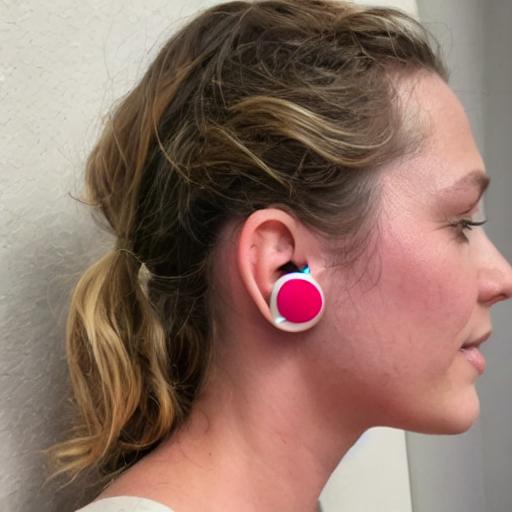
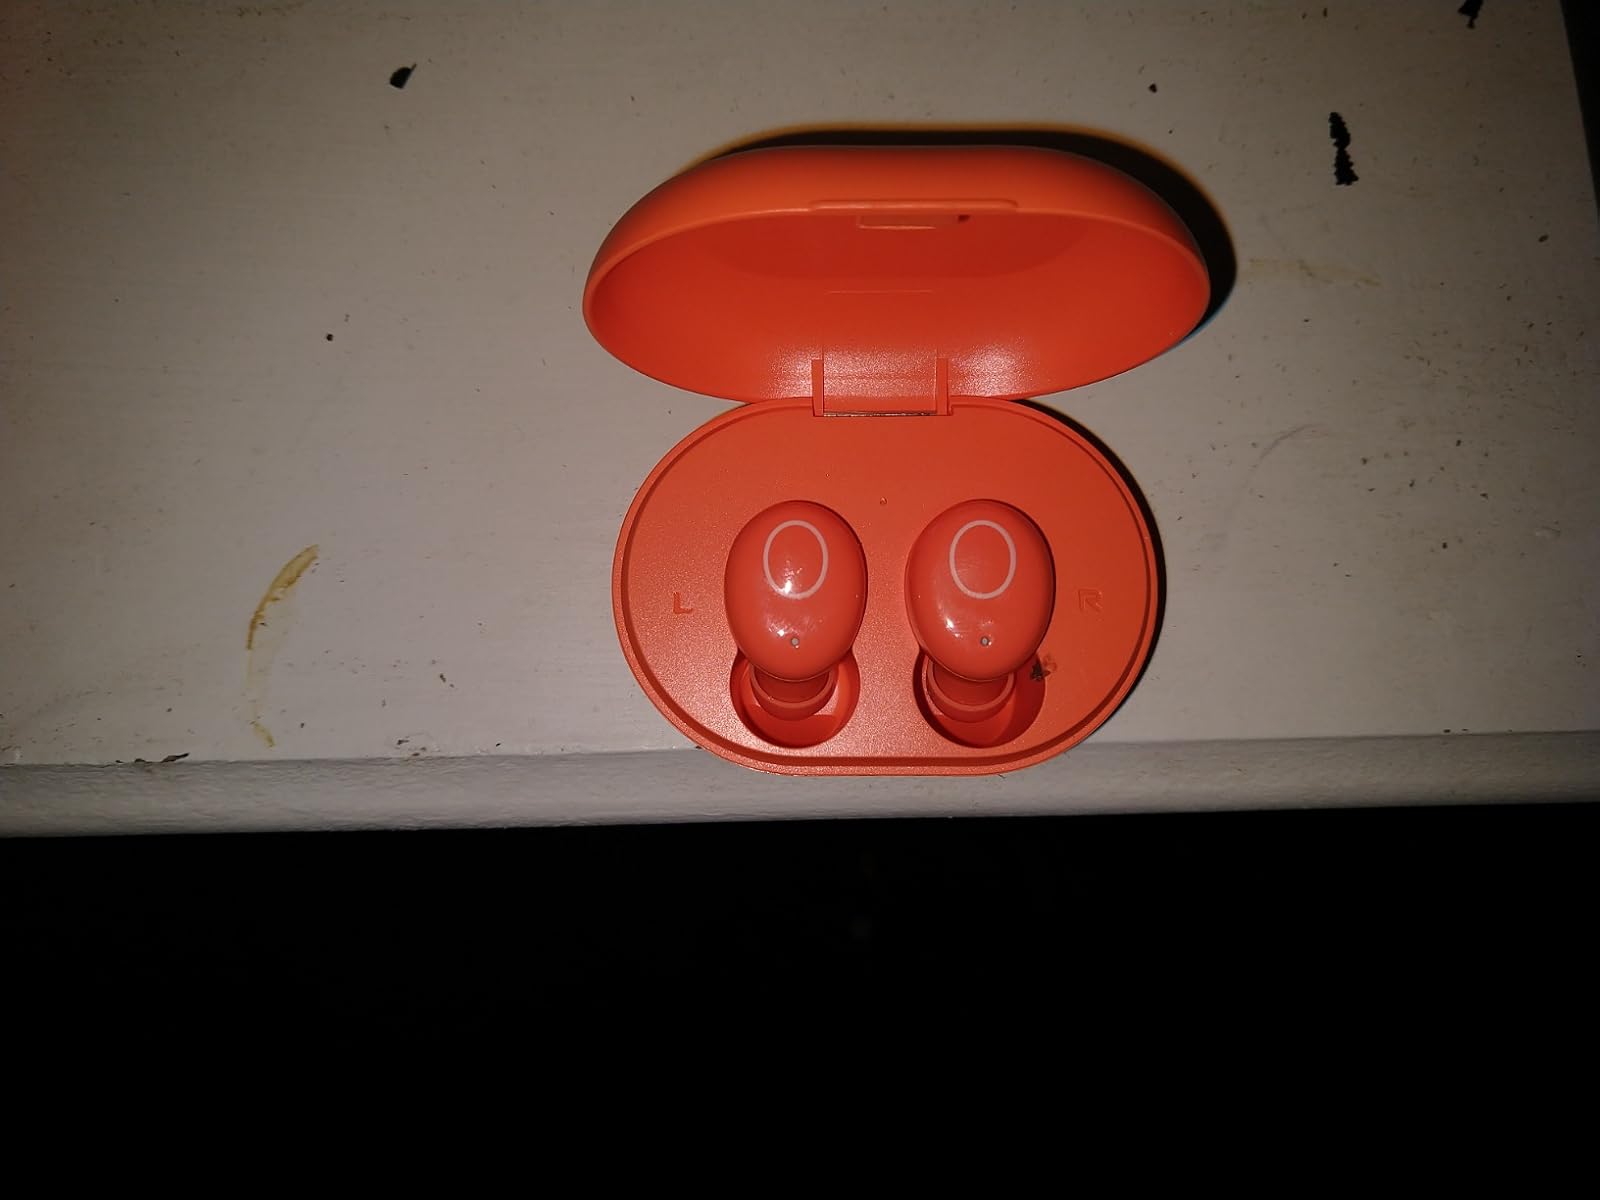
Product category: earbuds
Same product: no